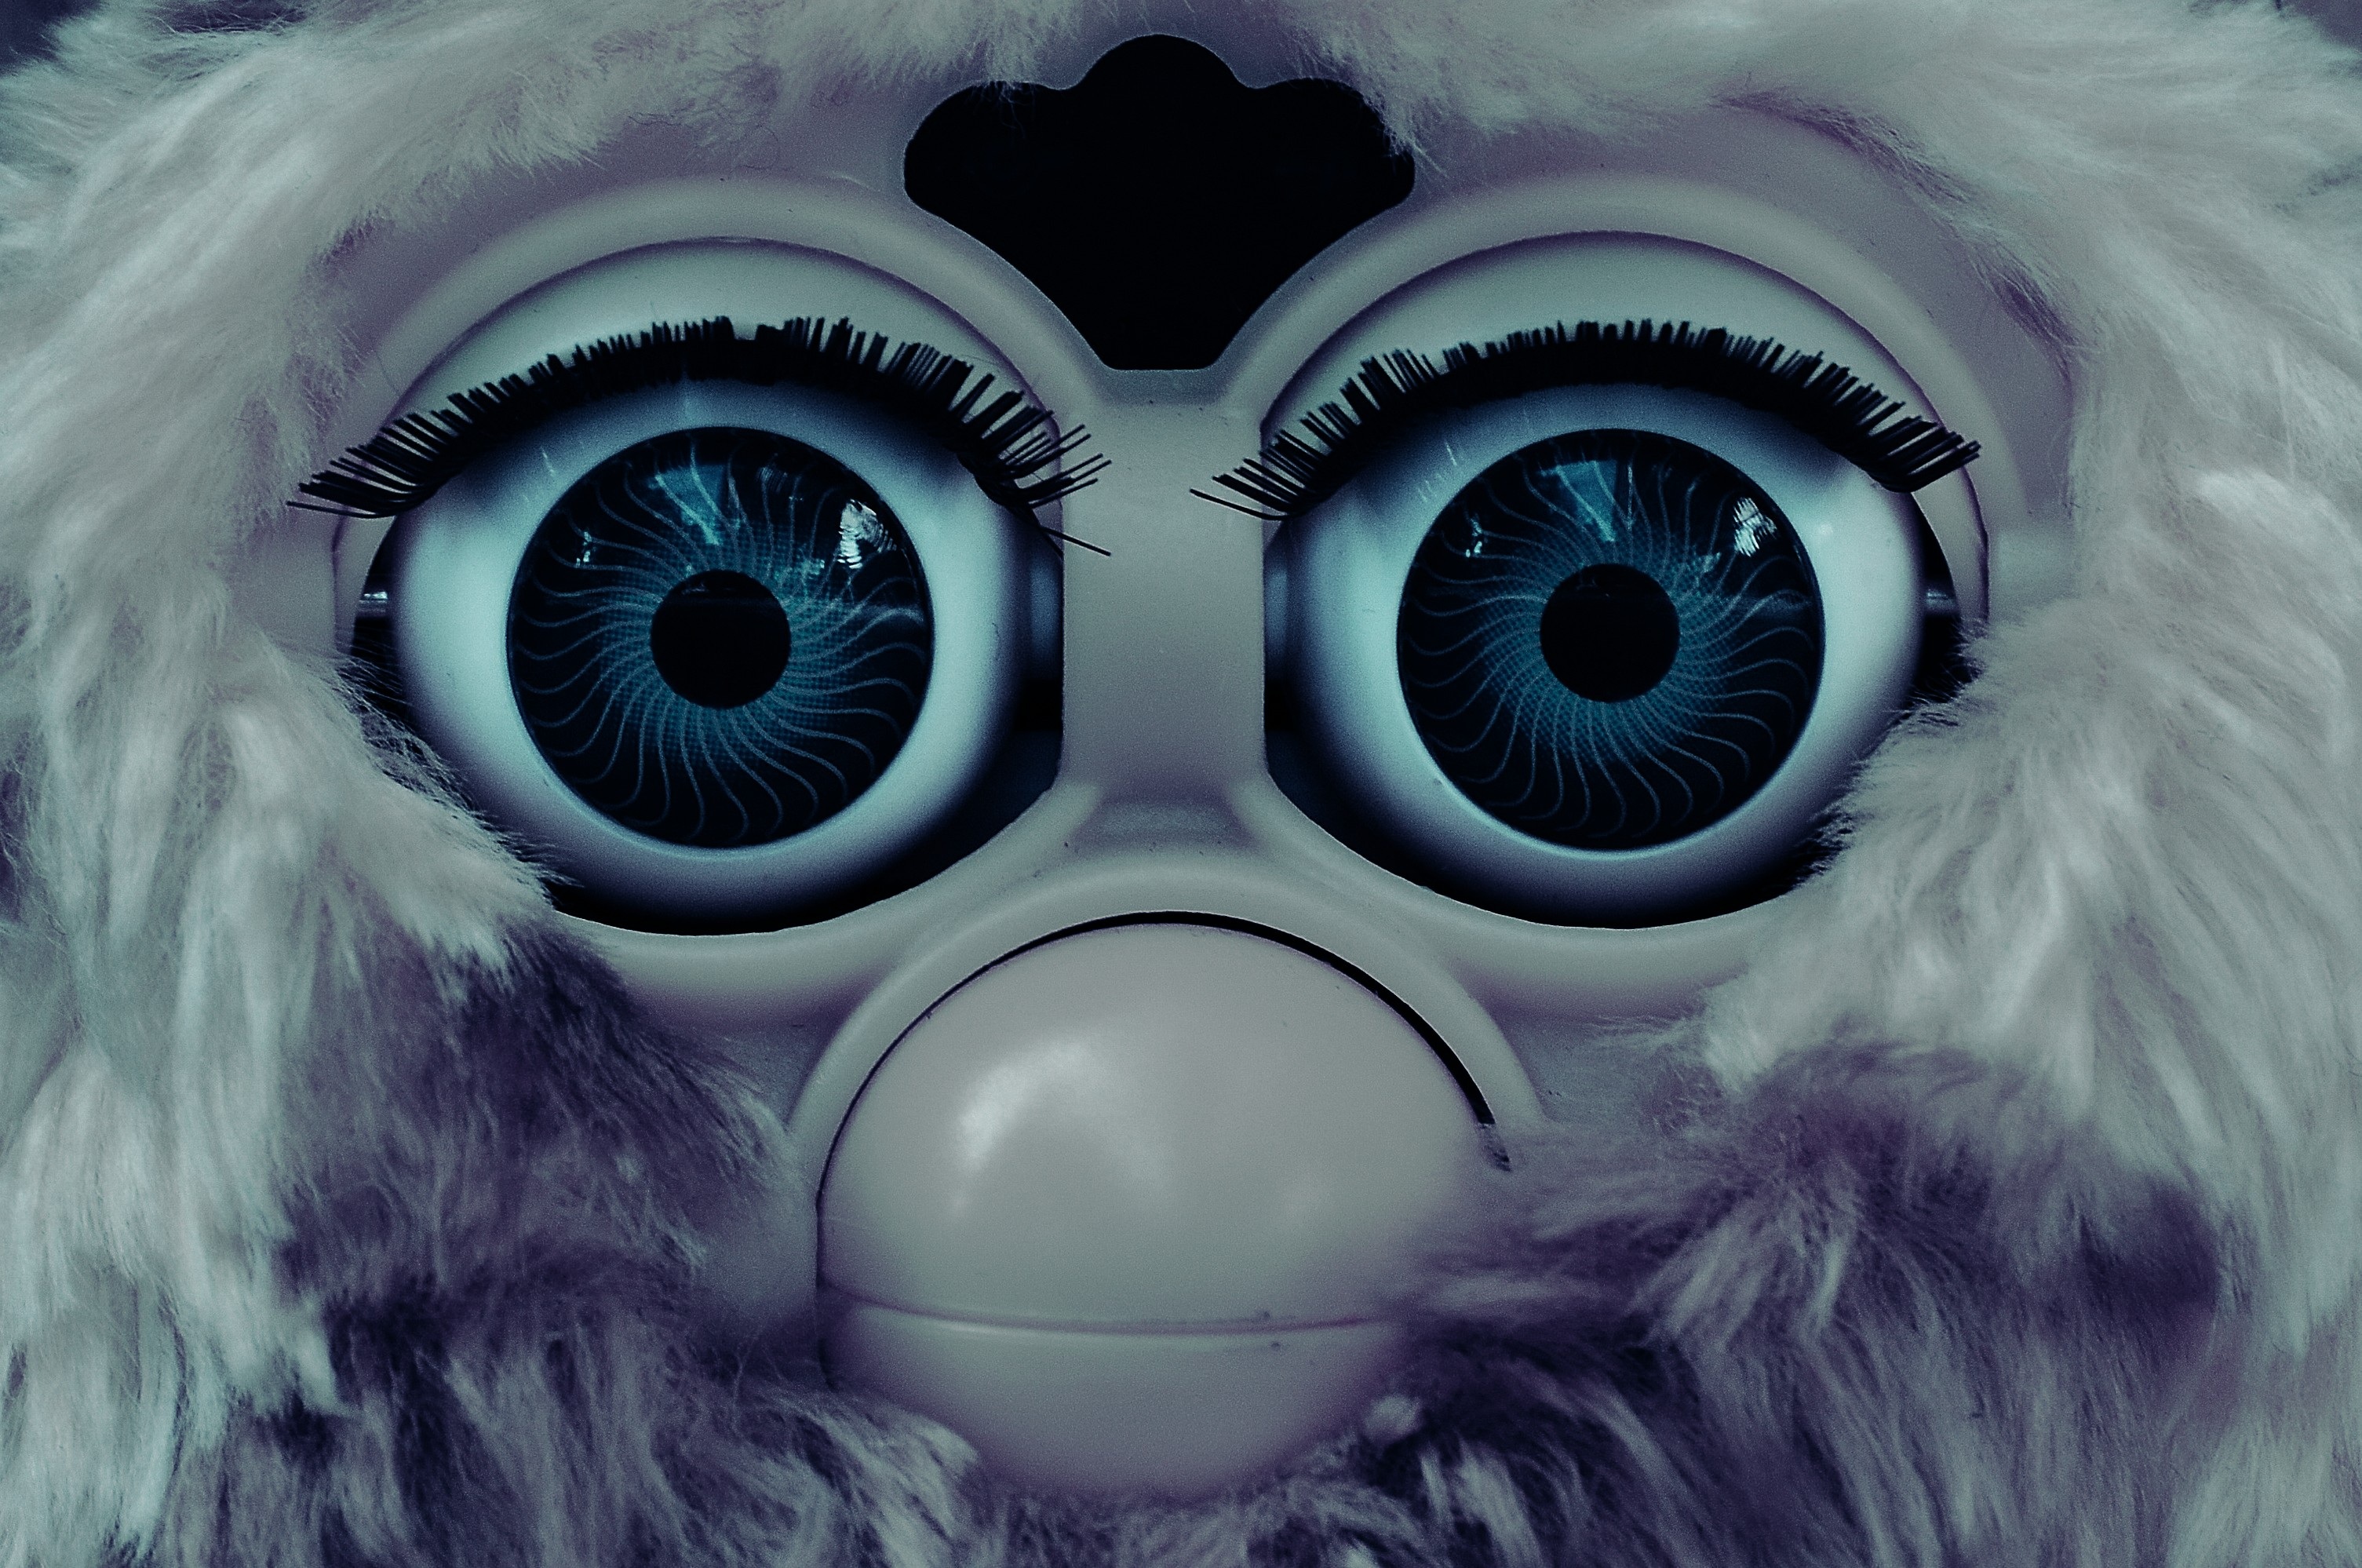
sweet, cute, blue, blue eye, children, eye, head, toys, funny, organ, stuffed animal, screenshot, soft toy, computer wallpaper, fractal art, furby